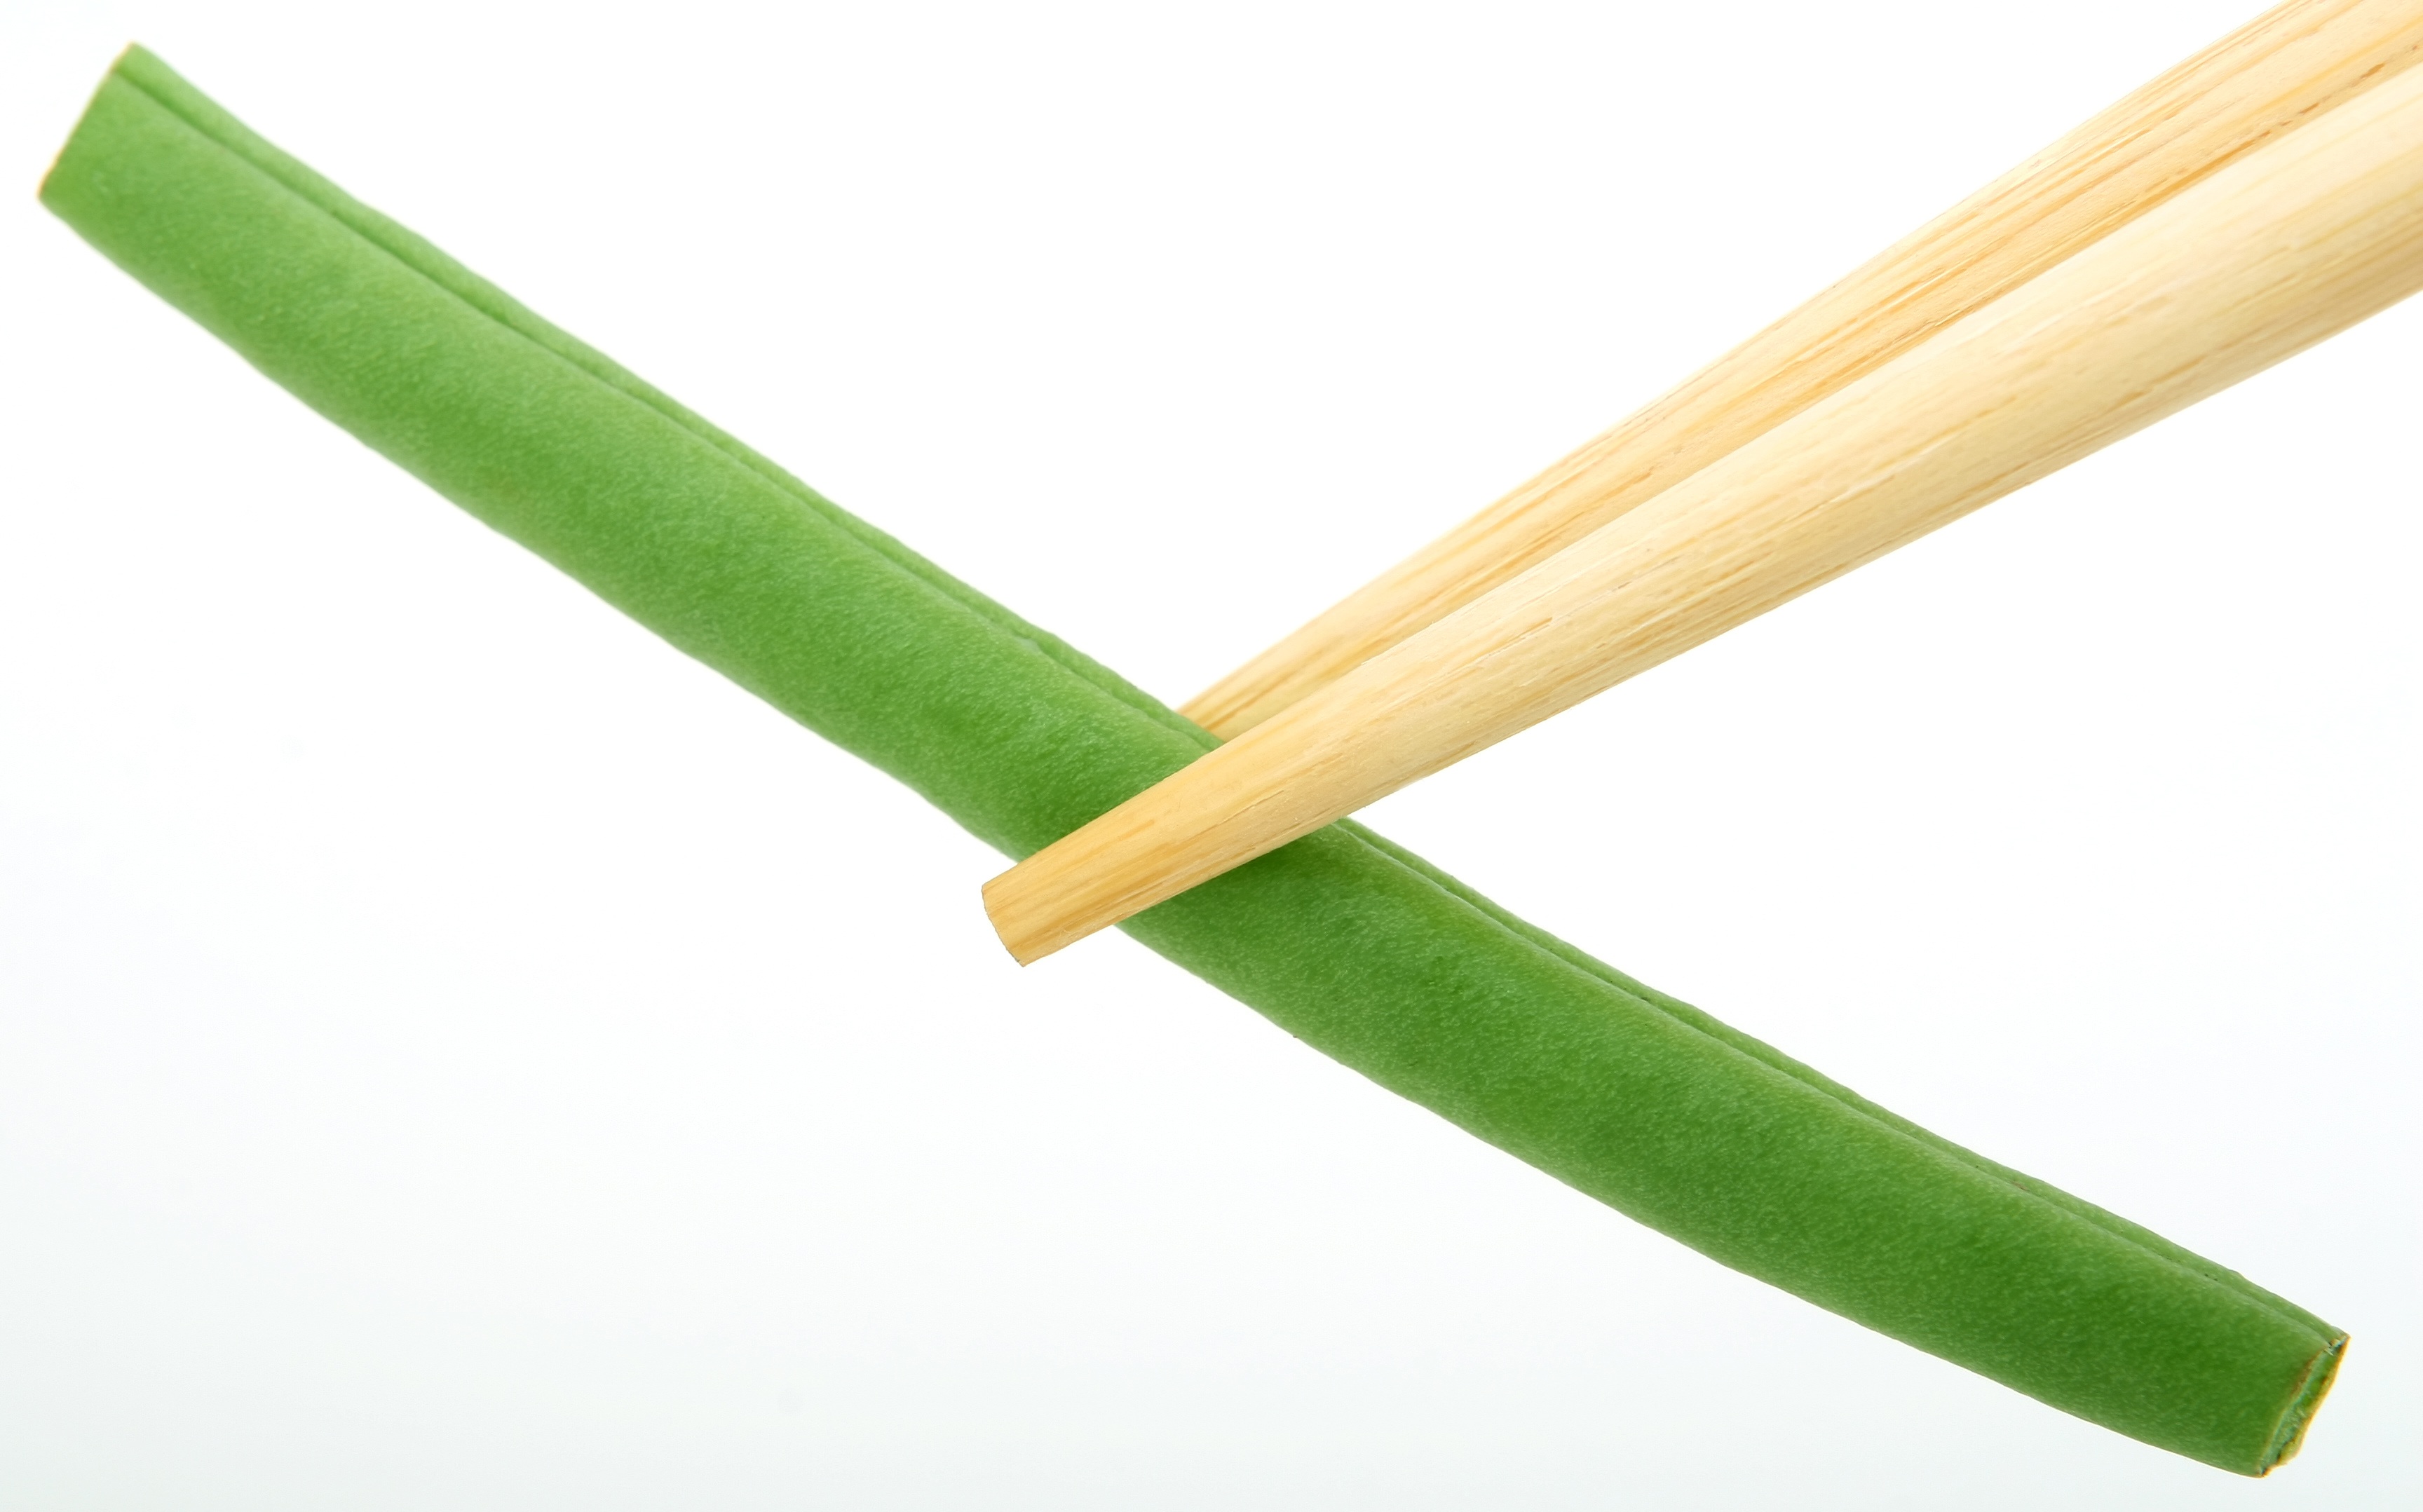
white, restaurant, isolated, meal, food, green, chinese, cooking, culinary, produce, natural, fresh, weight, colorful, groceries, healthy, snack, lunch, cuisine, delicious, health, fitness, product, calories, one, garnish, nutrition, single, vegetables, dinner, raw, over, good, fiber, slim, loss, beans, catering, diet, starter, sticks, supper, chop, hungry, chopsticks, dieting, slimming, cholesterol, appetite, nourishing, wholesome